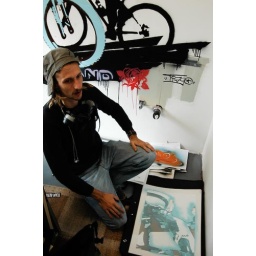
Tiago created an magnificent wall painting from layered stencils in my office today!